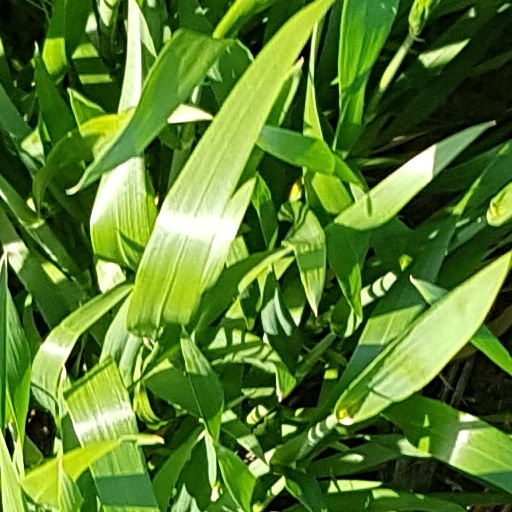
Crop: wheat